Charlestown, County Mayo

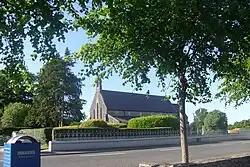
Roman Catholic church in Charlestown

Gaelic Football team Charlestown Sarsfields reached the All-Ireland club semi-final in 2001, losing out on a final spot by two points.